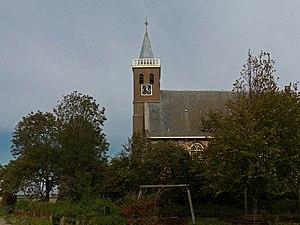
Valkkoog est un village situé dans la commune néerlandaise de Schagen, dans la province de la Hollande-Septentrionale. Le 1ᵉʳ janvier 2005, le village comptait 162 habitants.